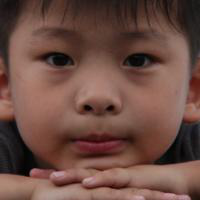
Age group: age 01-10